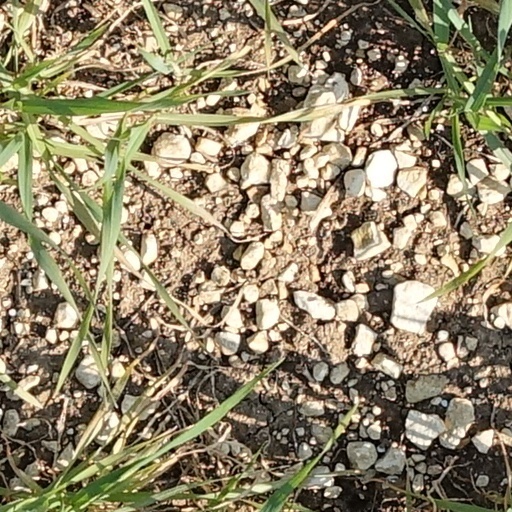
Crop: wheat